The Deal (2005 film)

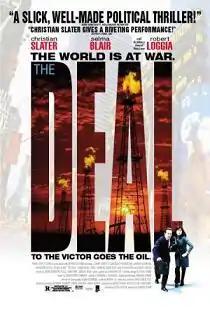

The Deal is a 2005 political thriller film directed by Harvey Kahn, starring Christian Slater, Selma Blair, Robert Loggia and Colm Feore. The movie was filmed in 2004 and based in Boston, Massachusetts. The film was released only in limited cinemas of USA and United Arab Emirates.